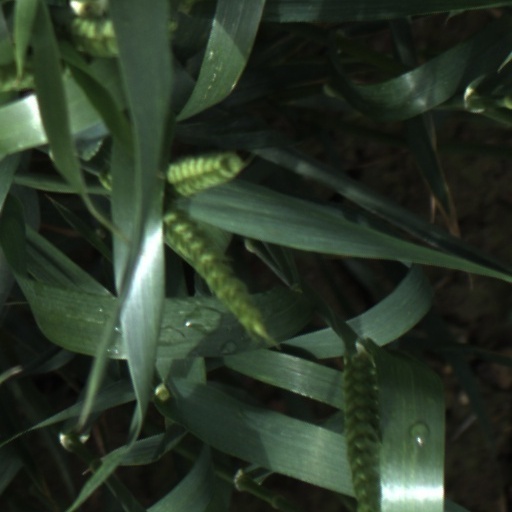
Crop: wheat